Mathematics, science, technology and engineering of the Victorian era

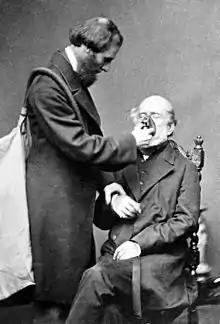
Joseph Thomas Clover demonstrating the Chloroform apparatus he invented in 1862

By mid-century, the stethoscope became an oft-used device and designs of the microscope had advanced enough for scientists to closely examine pathogens. The pioneering work of French microbiologist Louis Pasteur from the 1850s earned widespread acceptance for the germ theory of disease. It led to the introduction antiseptics by Joseph Lister in 1867 in the form of carbolic acid (phenol). He instructed the hospital staff to wear gloves and wash their hands, instruments, and dressings with a phenol solution and in 1869, he invented a machine that would spray carbolic acid in the operating theatre during surgery. Infection-related deaths fell noticeably as a result.